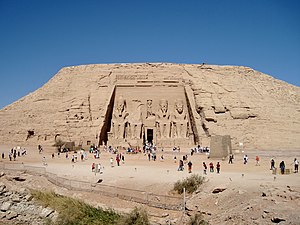
Abu Simbel
Den imponerende facade på det største af templerne ved Abu Simbel. De fire statuer af Ramses 2., der sidder på sin trone, er 20 meter høje.
Abu Simbel er to stentempler i det sydlige Egypten på den vestlige bred af Nassersøen. Abu Simbel er en del af UNESCO verdensarvsstedet Nubiske Monumenter.